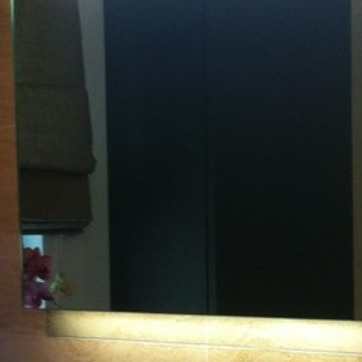
Material: mirror